Romanian Red Cross

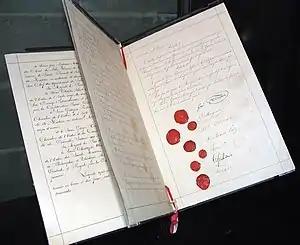
The First Geneva Convention, 1864

Among the signatories of the founding document of the Romanian Red Cross, there were important personalities of the time, such as: Nicolae Cretzulescu, George Gr. Cantacuzino, C.A. Rosetti, Ion Ghica, Dimitrie Sturza, Gr. G. Cantacuzino and Dr. Carol Davila.